Zamboanga City

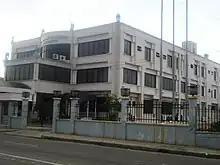
The building where the Zamboanga City Council (Sangguniang Panglungsod ng Zamboanga) holds its sessions.

Zamboanga City is also dubbed as the Sardines Capital of the Philippines, for 11 out of 12 sardines companies in the country are produced here. The canning factories are converged in the west coast of Zamboanga. Sardine fishing and processing account for about 70 percent of the city's economy. Situated at the western tip of the Mindanao mainland, Zamboanga City is a natural docking point for vessels traversing the rich fishing grounds of the Zamboanga Peninsula and the Sulu Archipelago.